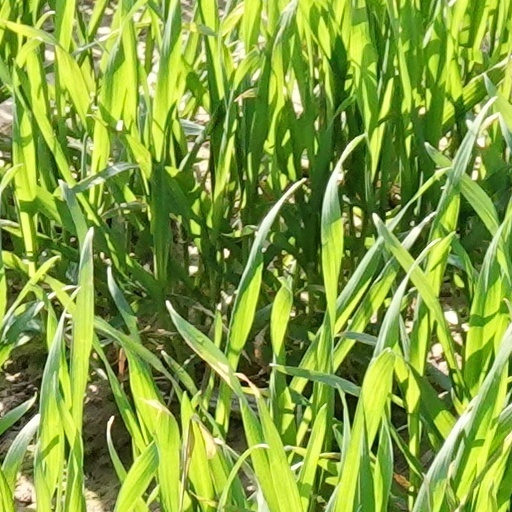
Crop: wheat